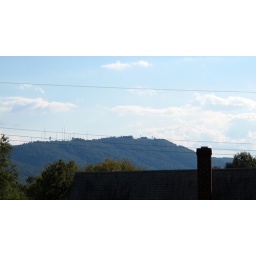
Ever since a tree fell in our neighbors yard, this has been the view from our kitchen window.